Portrait of George Washington Taking the Salute at Trenton

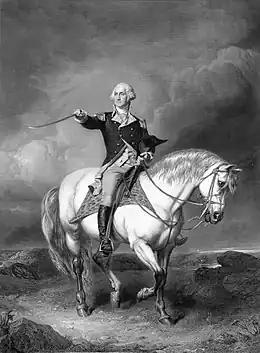
"Washington Receiving a Salute on the Field of Trenton", engraving by William Holl (1865)

"Washington Receiving a Salute on the Field of Trenton" is an engraving by William Holl (1807–1871) based on Faed's equestrian portrait. In 1865, the National Art Association of New York published it exclusively for subscribers. The print is high and wide. The print was recommended for school use and seen in classrooms.